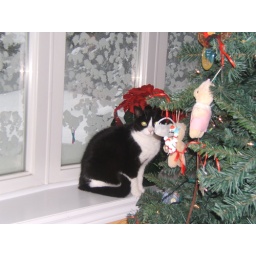
Calamity sitting in the window